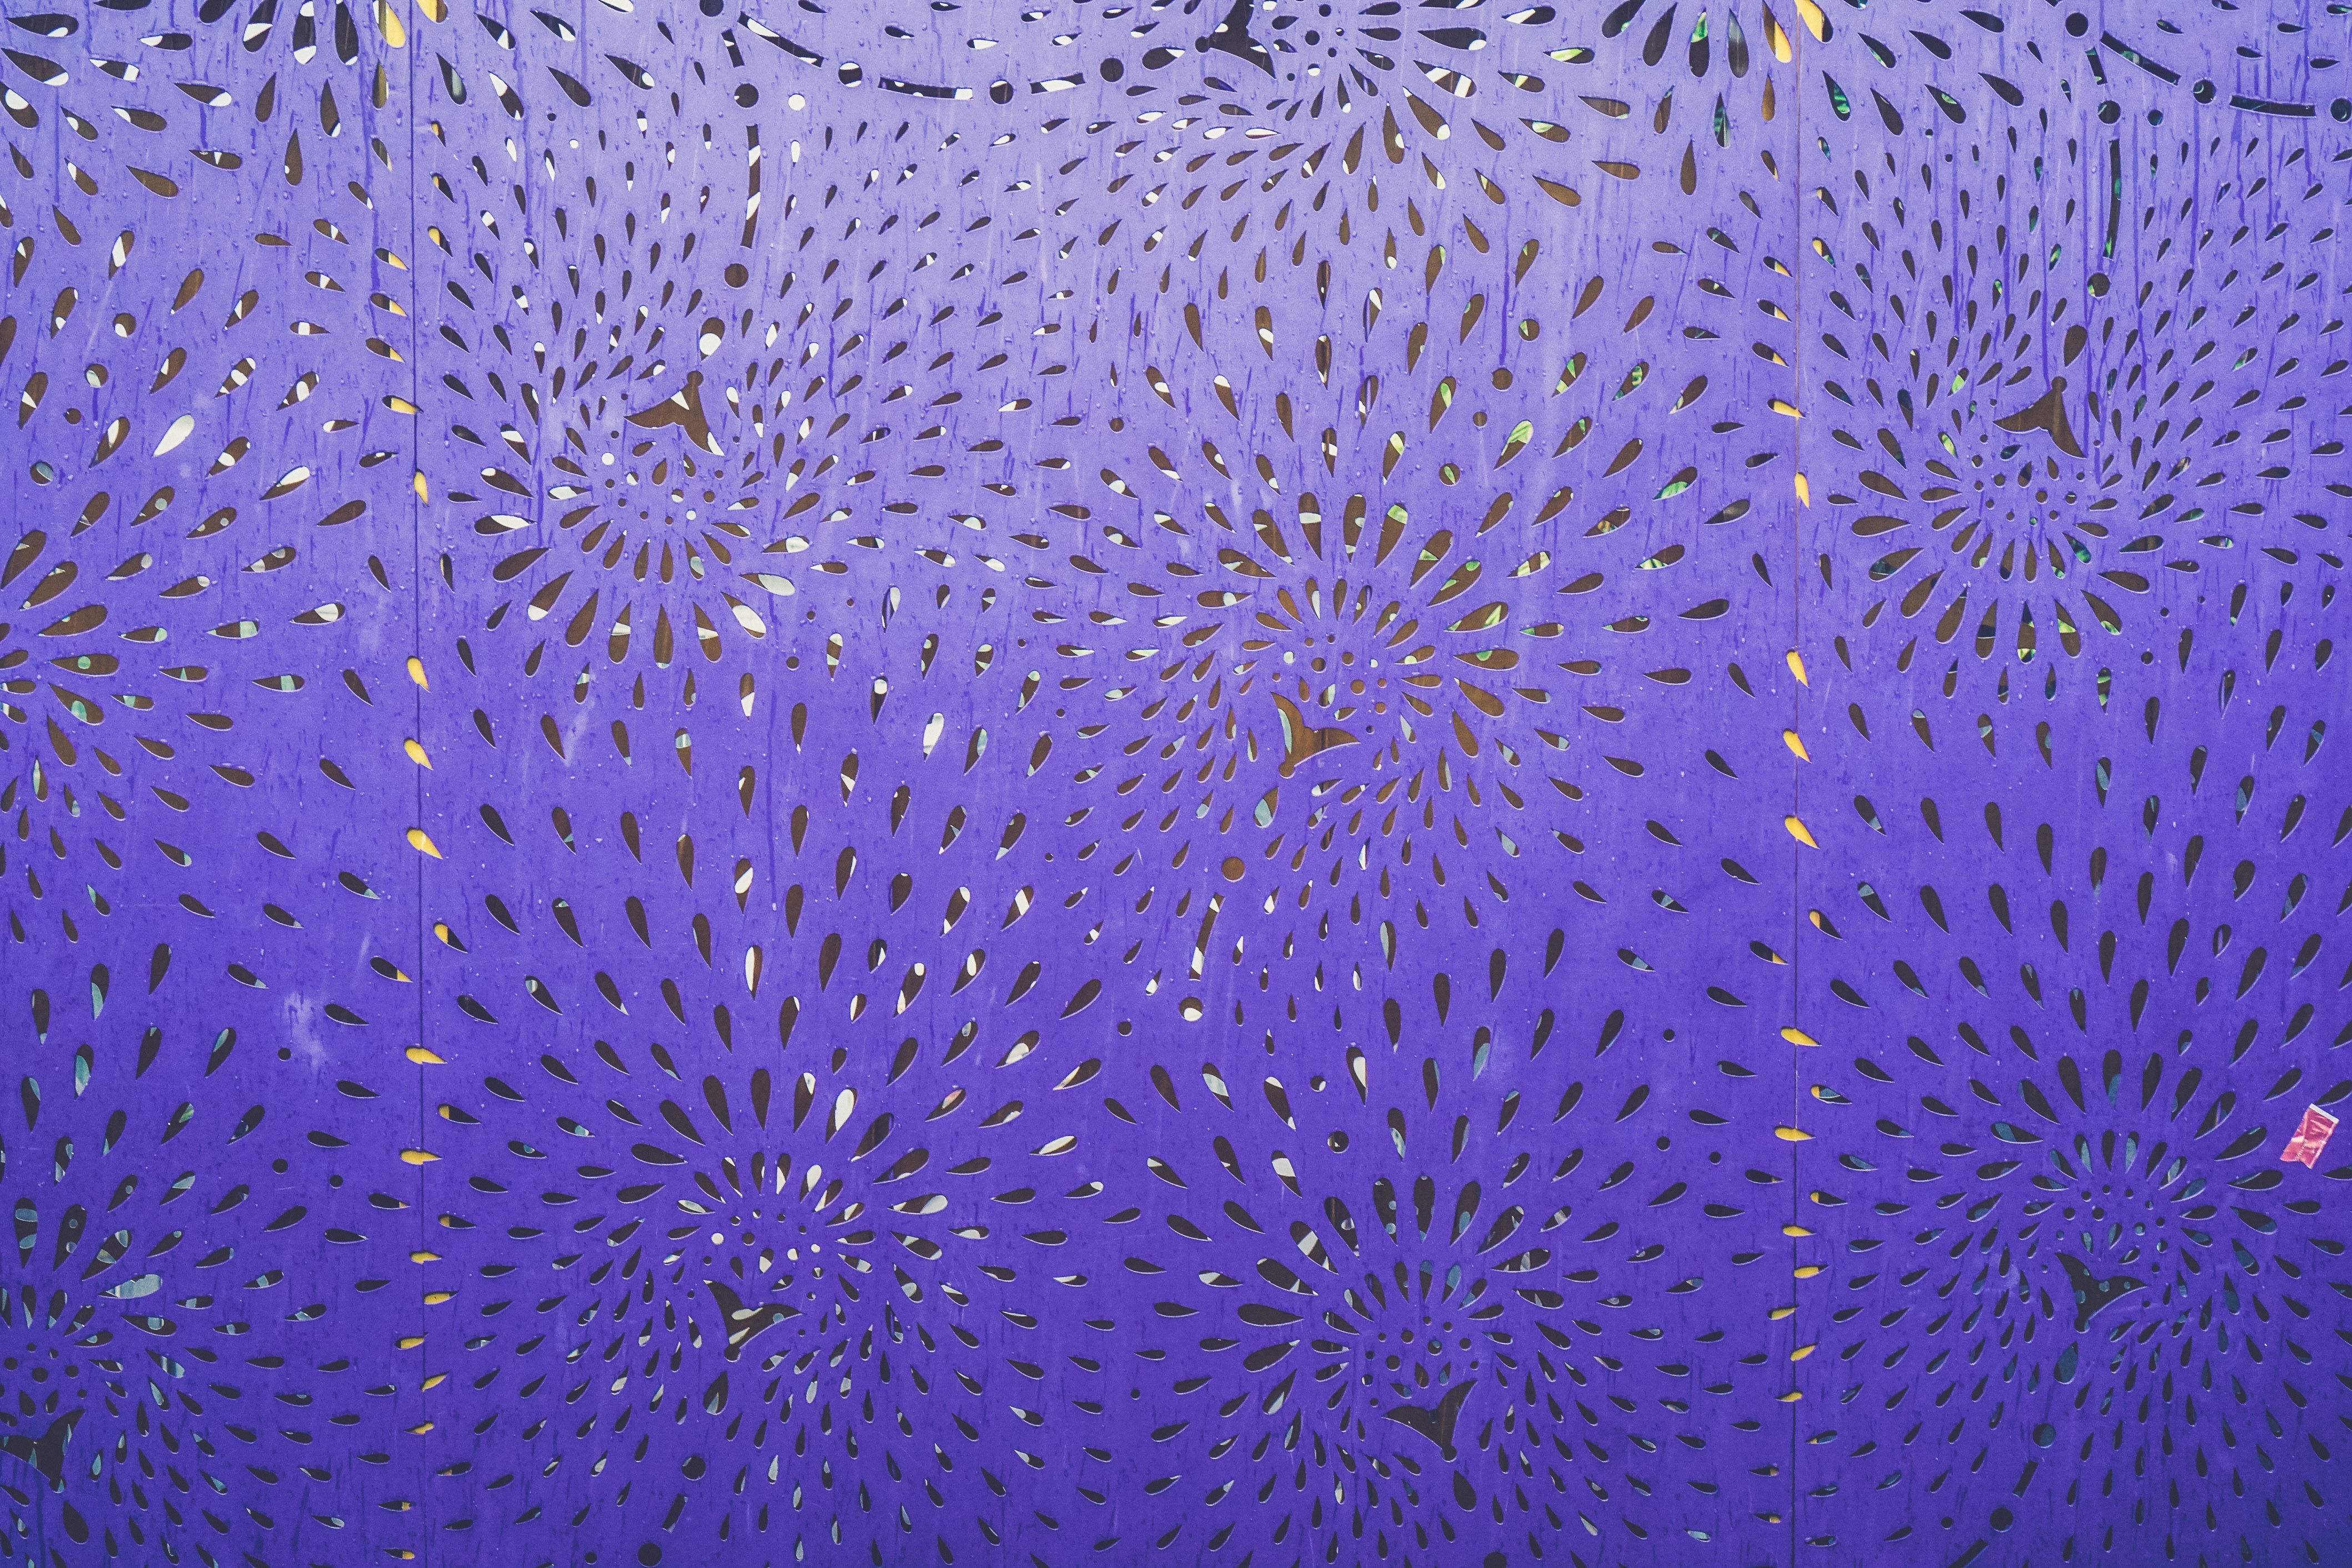
texture, flower, purple, line, biology, blue, circle, coral, reef, marine biology, fractal art